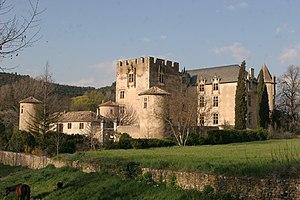
Château d'Allemagne-en-Provence
Cet article recense les monuments historiques des Alpes-de-Haute-Provence, en France.
La liste des sites classés des Alpes-de-Haute-Provence présente les sites naturels classés du département des Alpes-de-Haute-Provence.
Allemagne-en-Provence est une commune française, située dans le département des Alpes-de-Haute-Provence en région Provence-Alpes-Côte d'Azur.